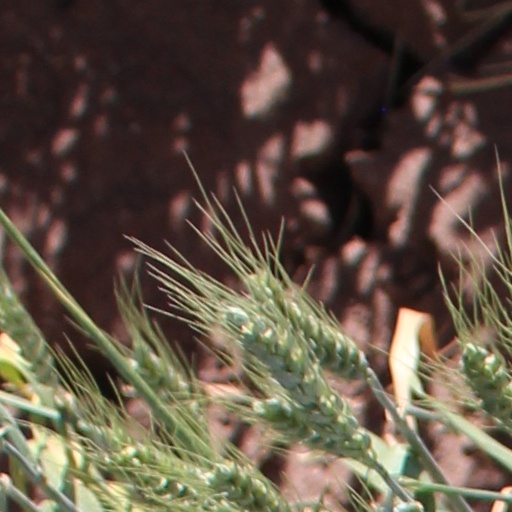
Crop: wheat